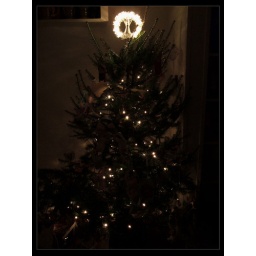
Christmas tree at my parent's house almost completely decorated with ornaments made by my siblings. Christmas '06